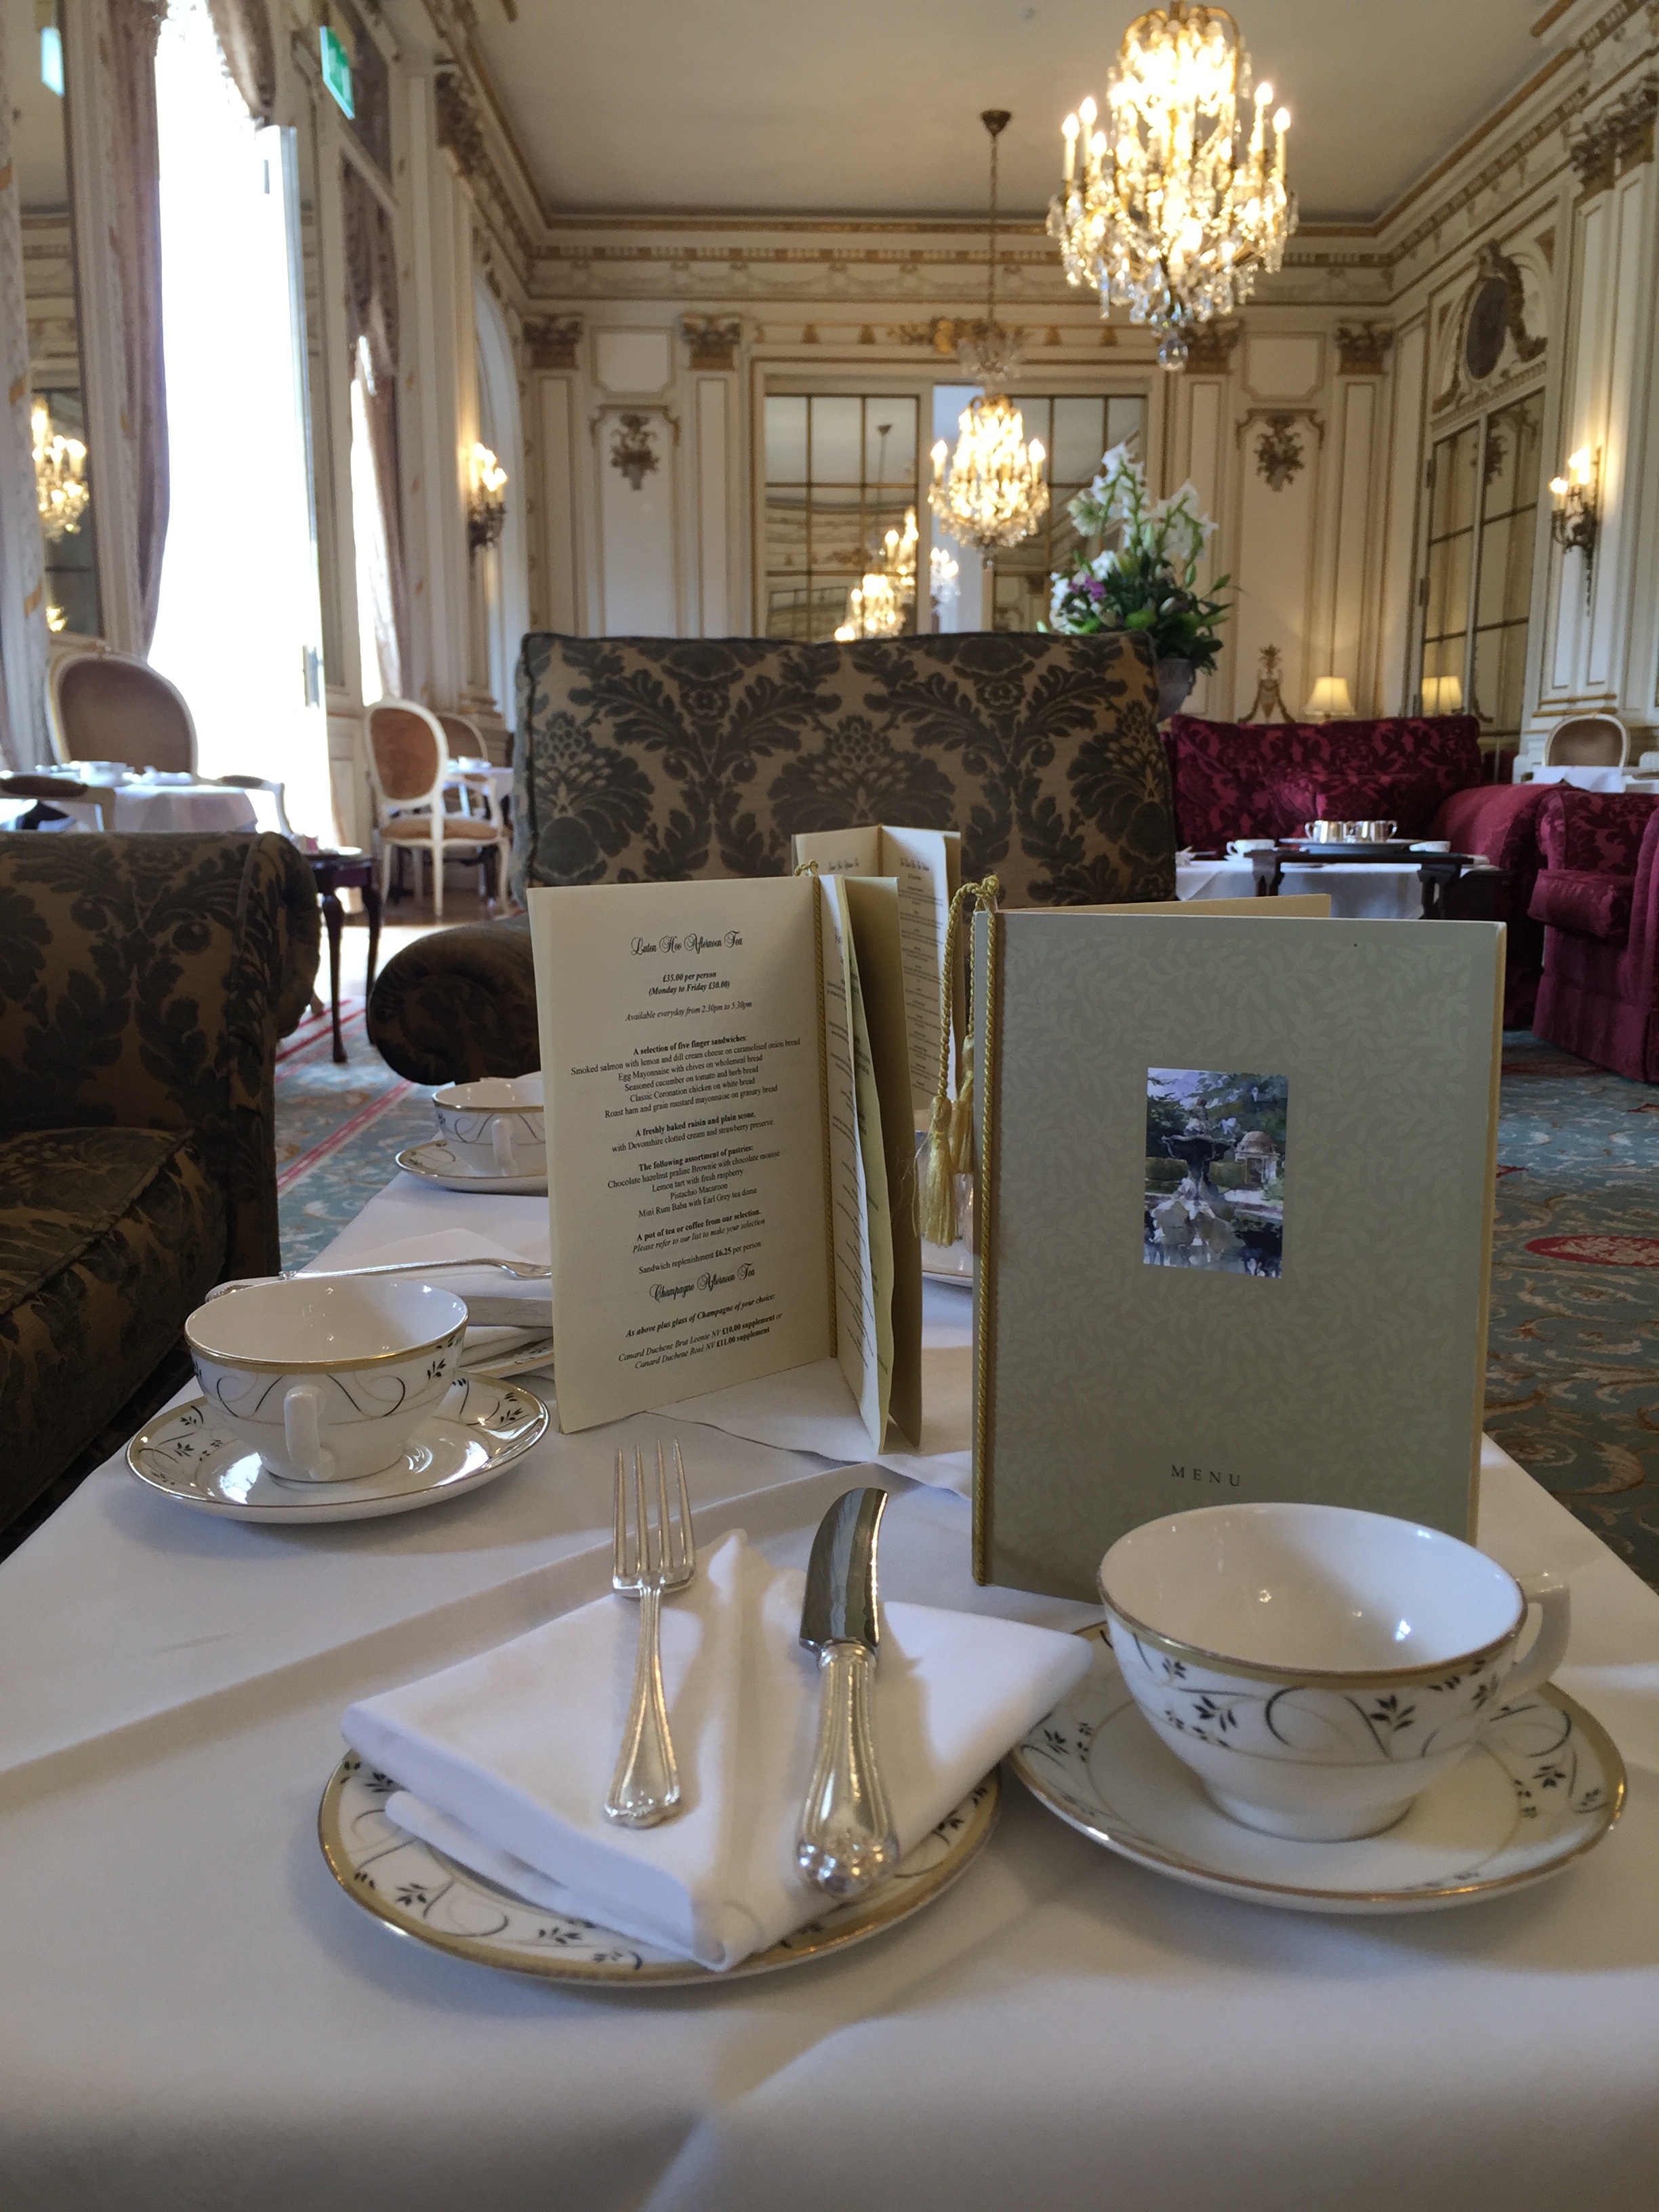
table, tea, interior, restaurant, home, meal, living room, room, teacup, interior design, design, hotel, estate, dining room, afternoon tea, centrepiece